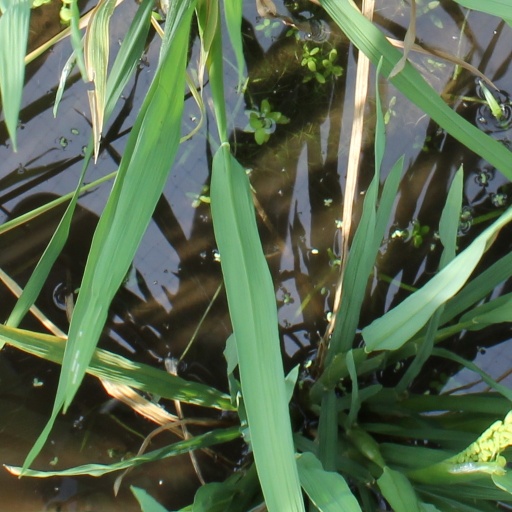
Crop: rice